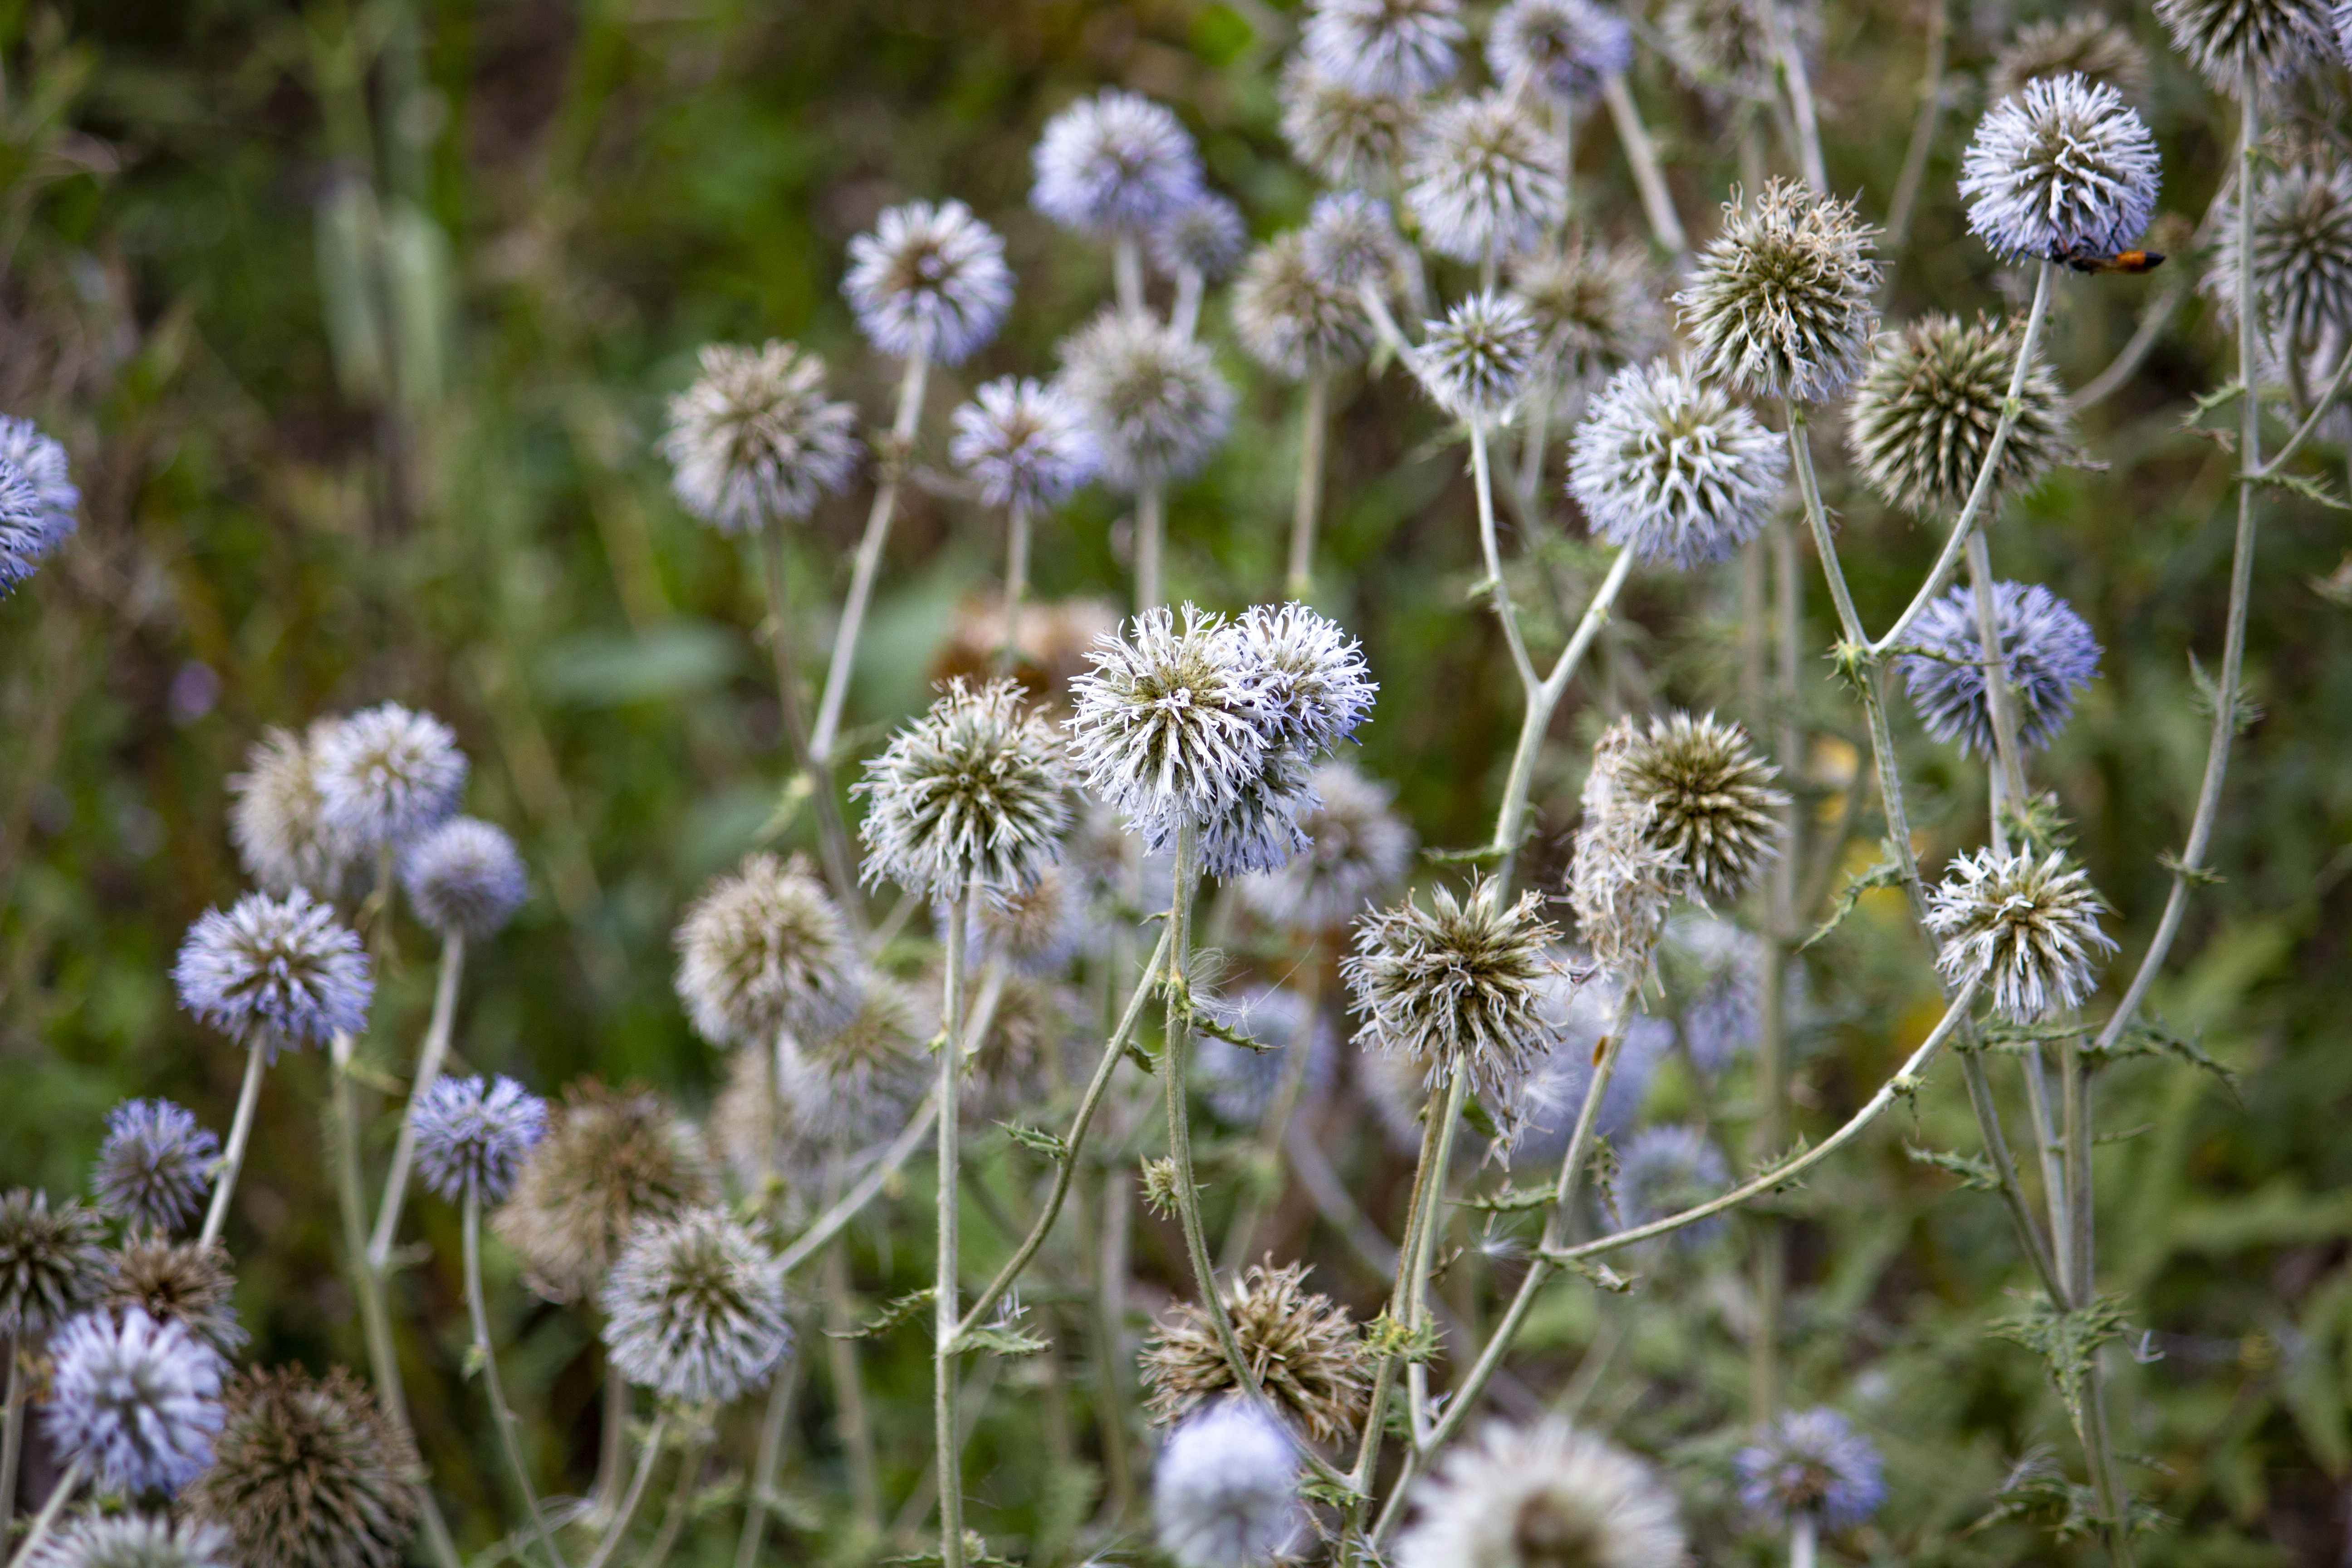
macro, flower, echinops, asteraceae, globe, thistle, summer, autumn, thorn, plant, flowering plant, wildflower, globe thistle, grass, subshrub, Heracleum plant, parsley family, meadow, perennial plant